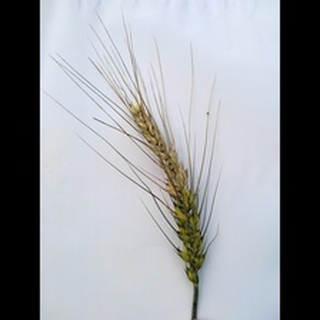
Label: wheat_blast